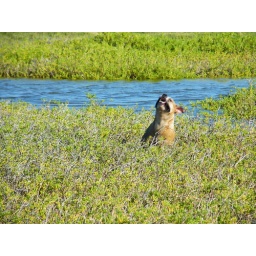
I love rolling in dirty water